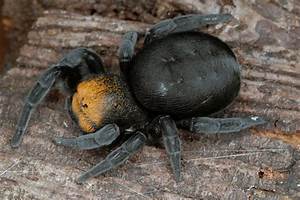
Label: spider